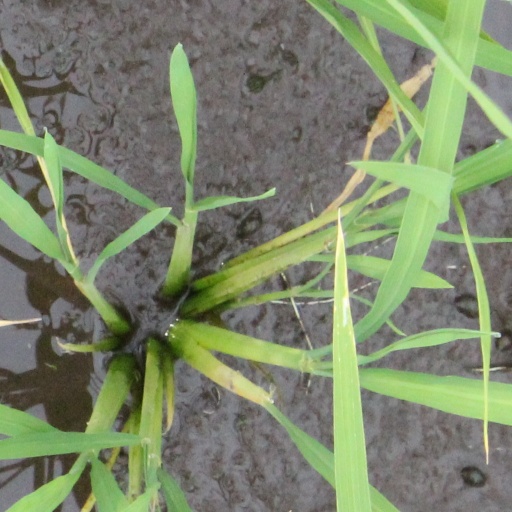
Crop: rice